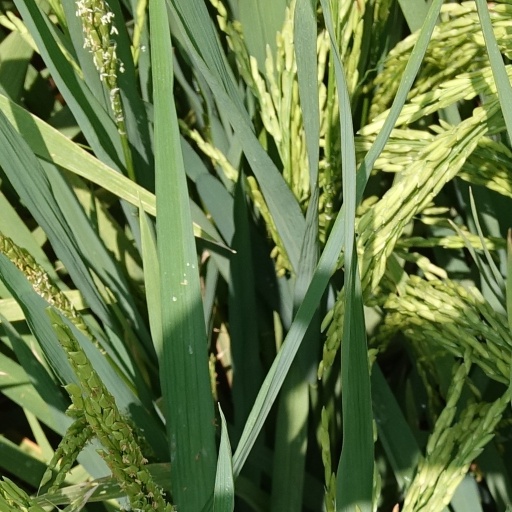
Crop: rice